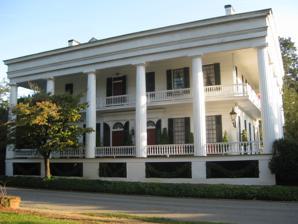
Building: Campbell-Jordan House
Country: United States of America
Year built: 1787
Historic house in Georgia, United States United States historic place Campbell-Jordan House U.S. National Register of Historic Places Show map of Georgia Show map of the United States Location 208 Liberty St., Washington, Georgia Coordinates 33°44′09″N 82°44′14″W / 33.73571°N 82.73728°W / 33.73571; -82.73728 Area less than one acre Built 1841 ( 1841 ) Architectural style Classical Revival, Greek Revival, Federal NRHP reference No. 71000288 Added to NRHP July 14, 1971 Campbell-Jordan House , also known as the Campbell-Jordan-Lindsey-Farnell House , is a historic residence situated in Washington, Georgia . It was added to the National Register of Historic Places on July 14, 1971. It is located at 208 Liberty Street. The Federal architecture -style home was built in 1787 and underwent a Greek Revival architecture -style makeover in 1841, including the addition of large columns. The original cottage was built by William Stith after 1787 and was bought in 1807, by Duncan Campbell who enlarged it. The western part of the structure was likely constructed by Judge Albert Gallatin Semmes. In 1841, Aaron A. Cleveland added the colonnade. The home was the residence of U.S. Supreme Court Justice and C.S.A. Assistant Secretary of War, John Archibald Campbell . See also Housing portal Georgia (U.S. state) portal National Register of Historic Places listings in Wilkes County, Georgia References